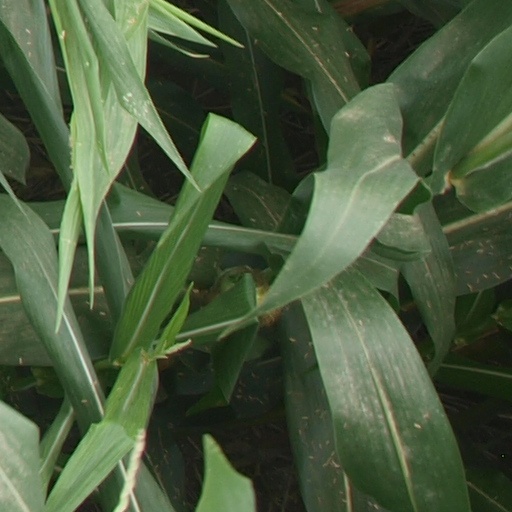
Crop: maize; corn